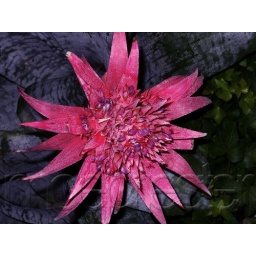
Taken on a trip to Vegas, in a green house of sorts.